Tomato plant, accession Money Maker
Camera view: vertical (180 deg); turntable rotation: 90 degrees
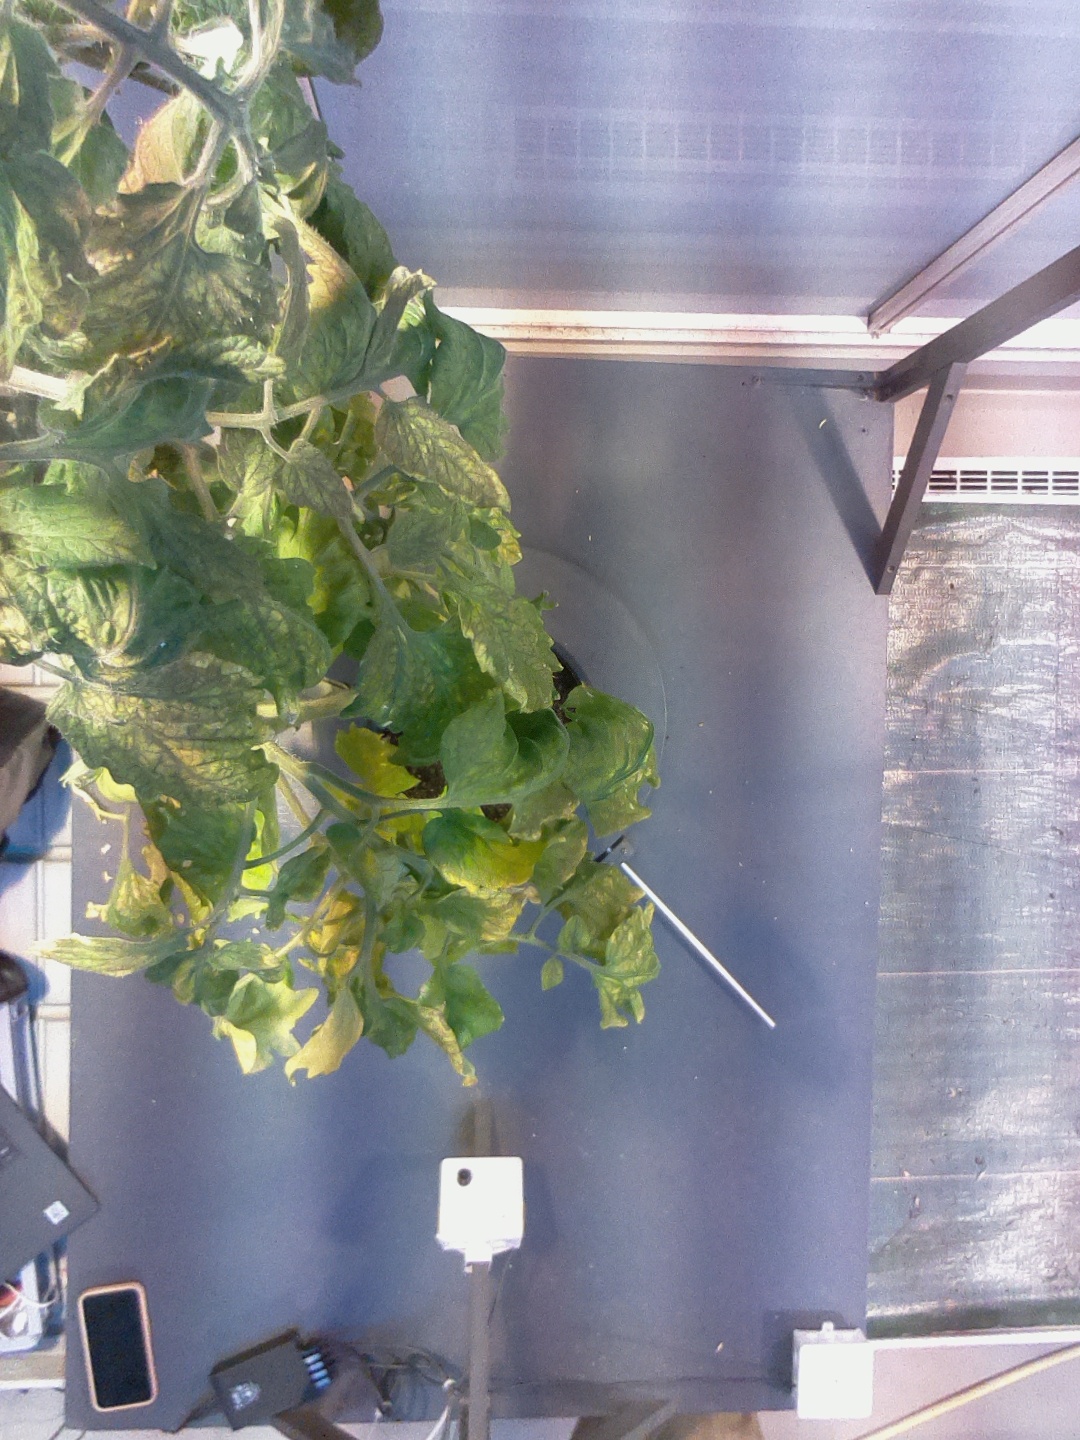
BBCH growth stage 77: 70%-80% of final fruit size